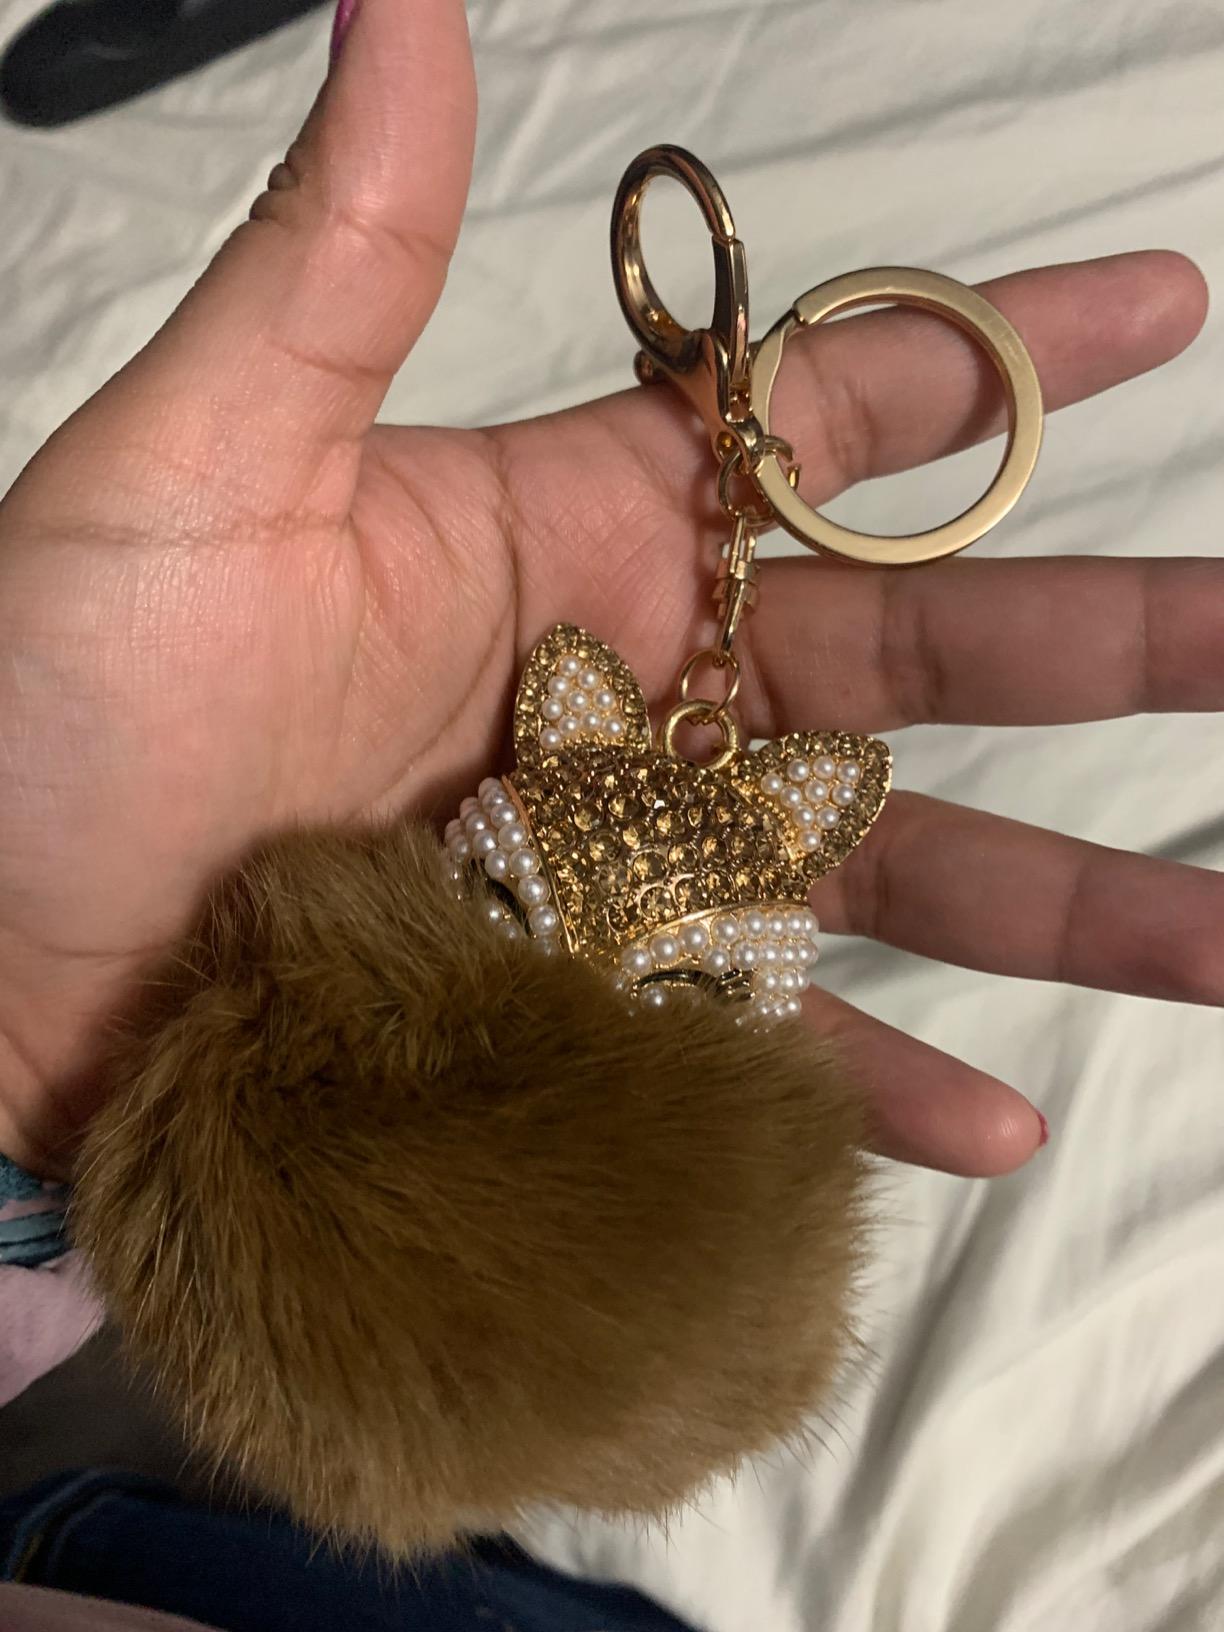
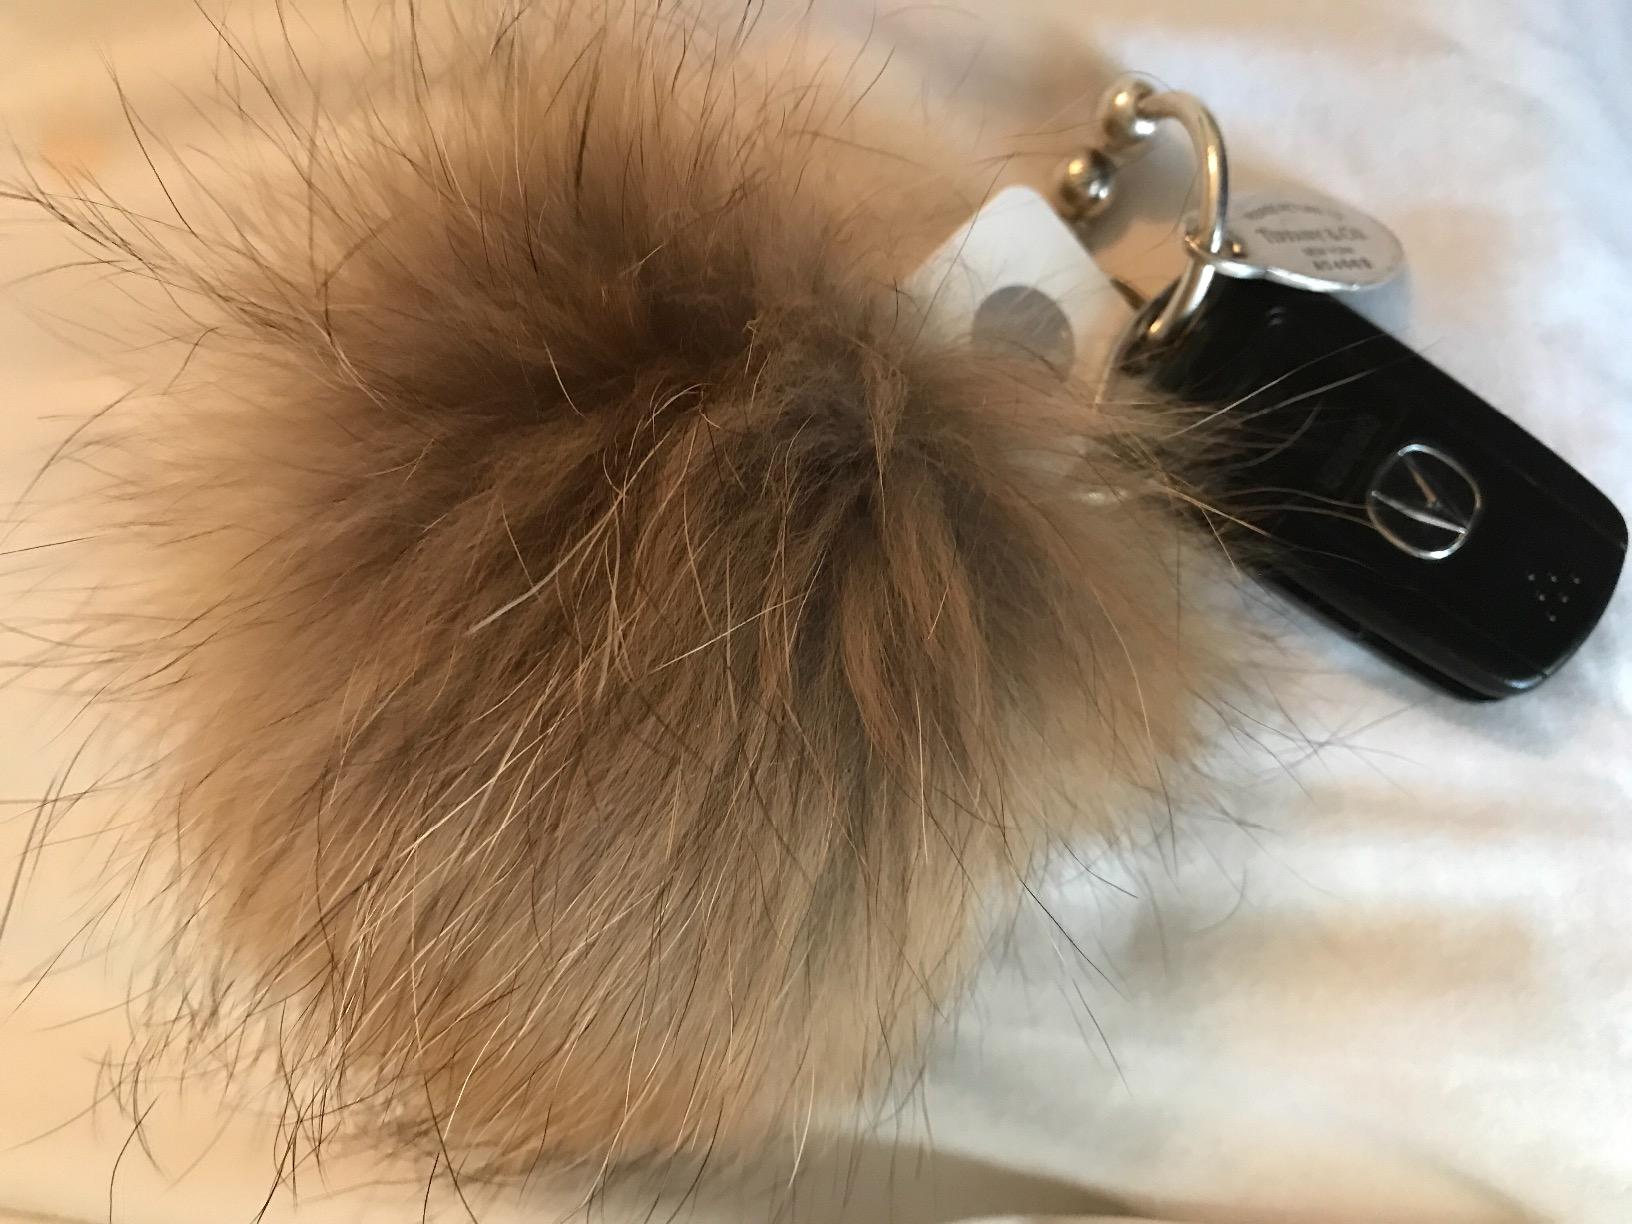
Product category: accessories_keychain
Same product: no